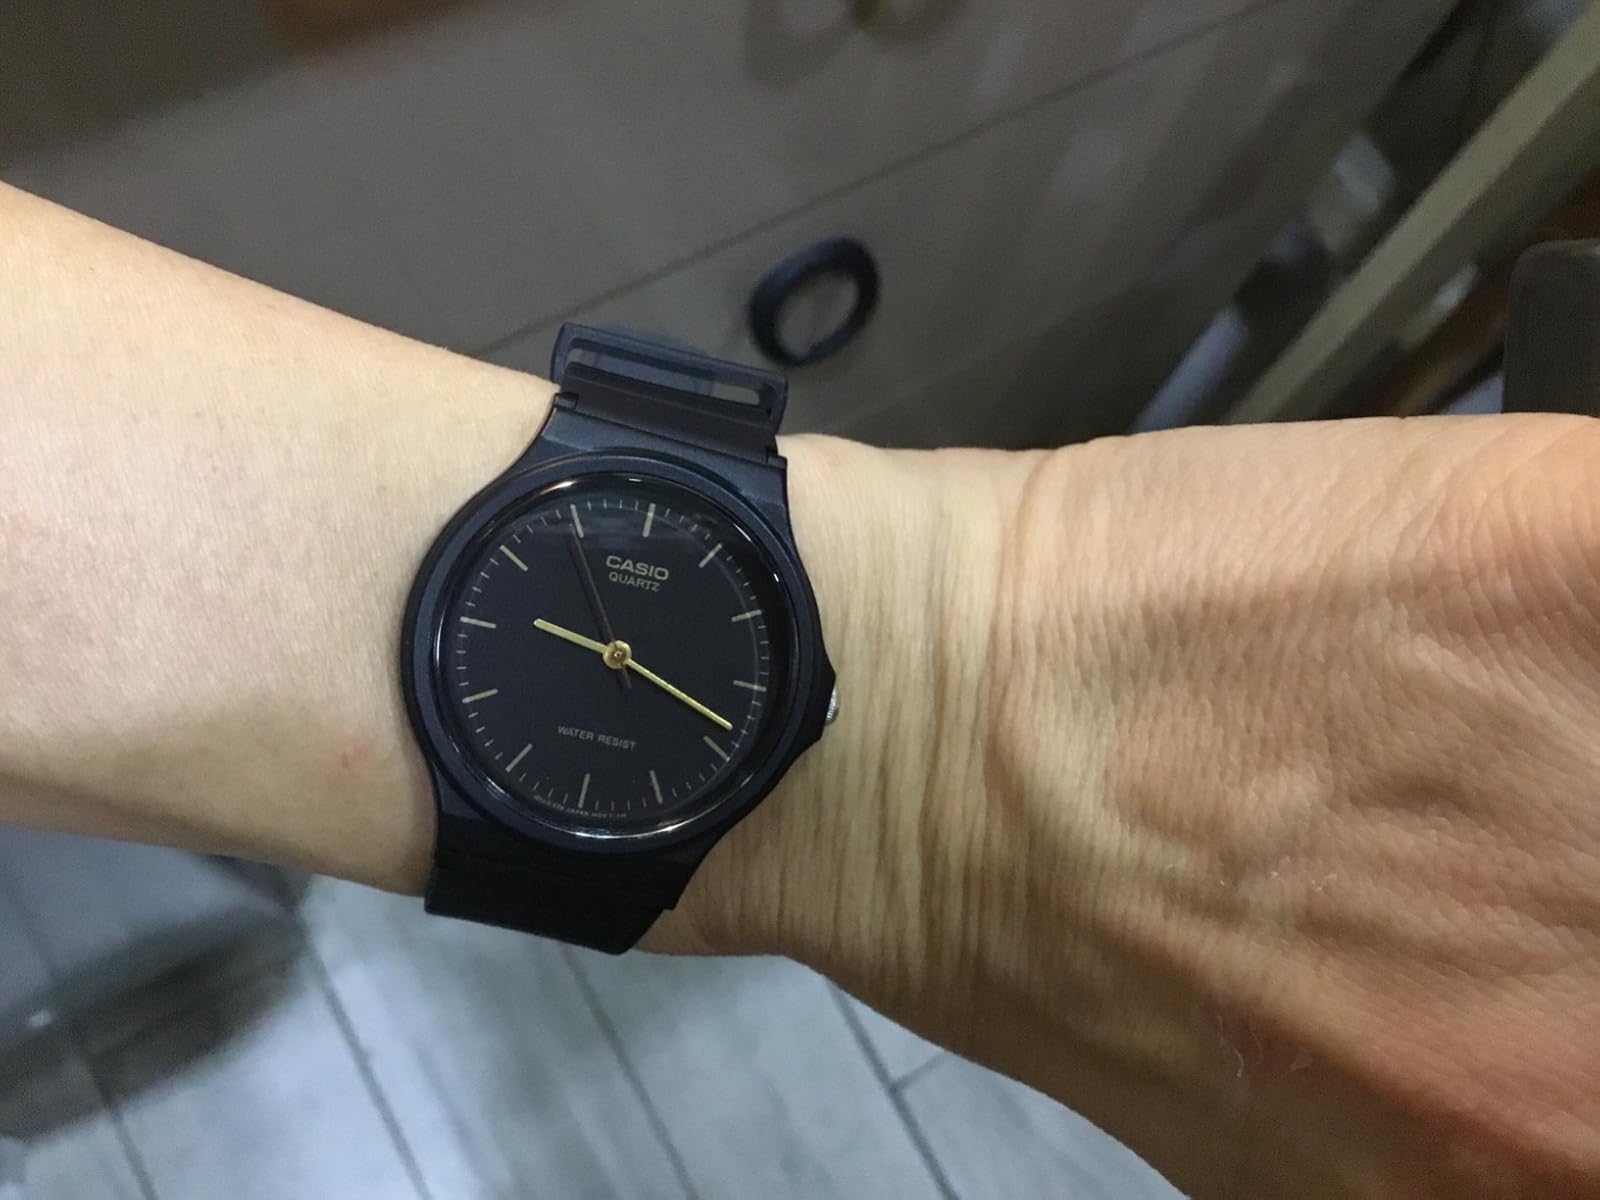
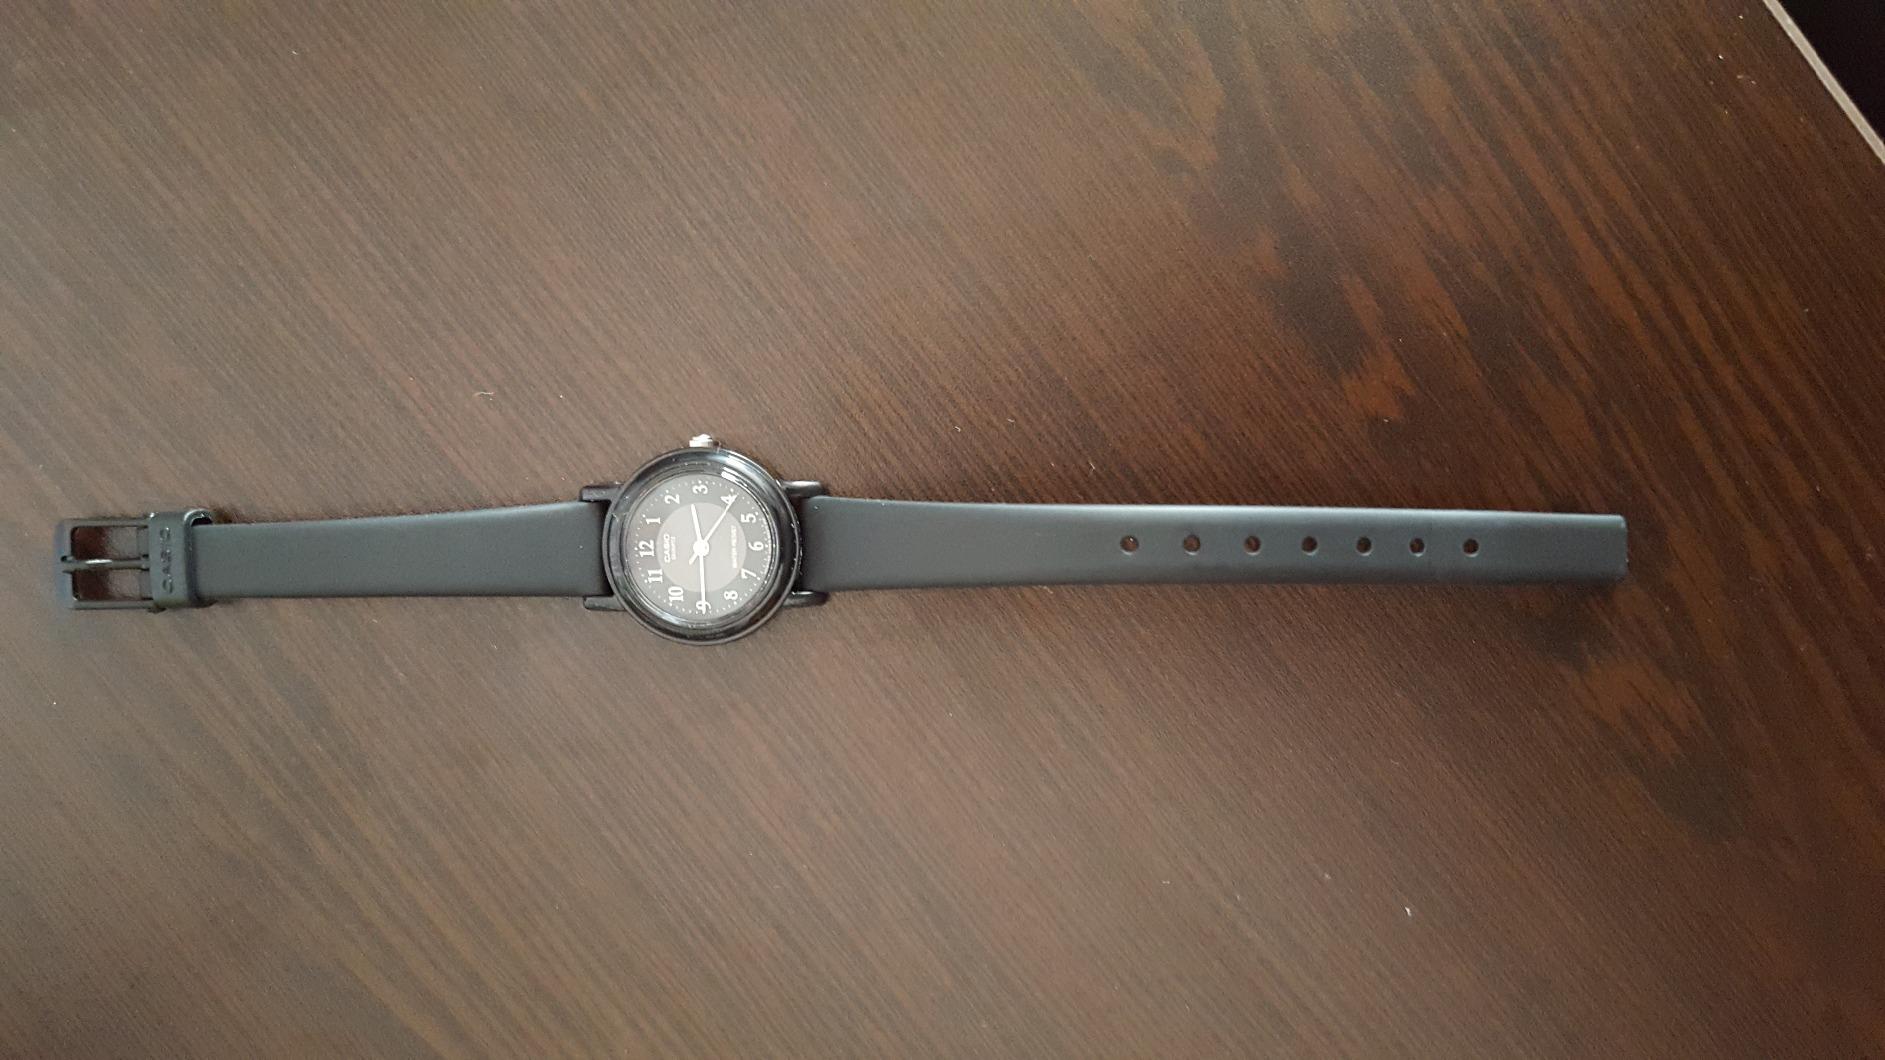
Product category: accessories_watch
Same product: no